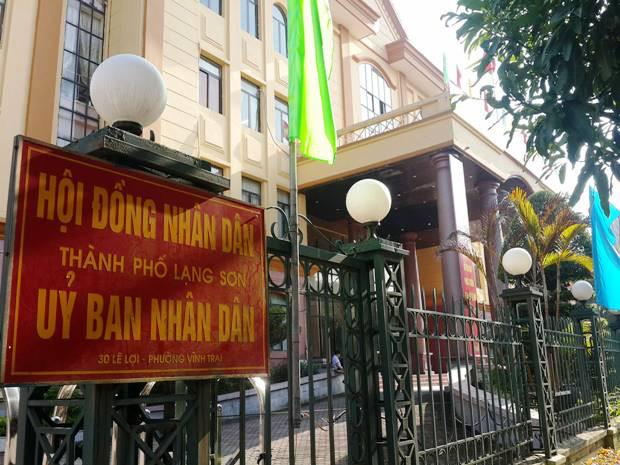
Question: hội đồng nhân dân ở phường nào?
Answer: phường vĩnh trại